Camberwell, Victoria

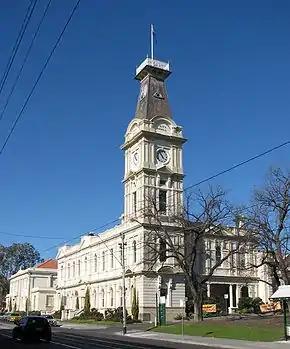
Camberwell Town Hall as seen from Camberwell Road.

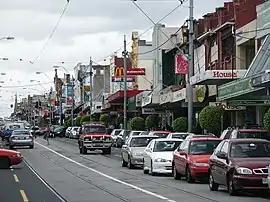
Busy Burke Road, Camberwell (looking north from Camberwell Junction) in May 2006

Camberwell received its name as a result of an early settler being reminded of the way three roads intersected in the south London district of Camberwell. This intersection is now known as Camberwell Junction. The development that followed was a product of the expansion of Melbourne's suburban rail network in the 1880s.